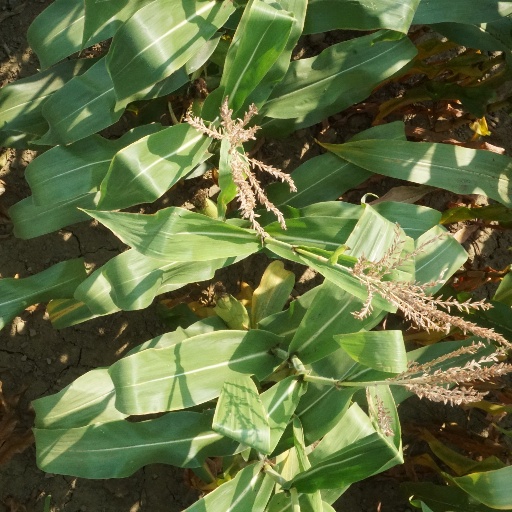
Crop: maize; corn